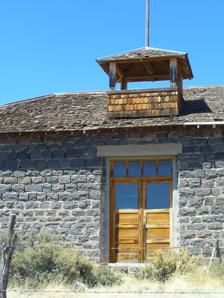
Building: Carson School
Country: United States of America
Year built: 1920
United States historic place Carson School U.S. National Register of Historic Places Location NM 96, Carson, New Mexico Coordinates 36°21′53″N 105°45′55″W / 36.36472°N 105.76528°W / 36.36472; -105.76528 Area 1.3 acres (0.53 ha) Built 1920 Built by Troy and Verde Shupe; Mr. Willis NRHP reference No. 86000233 Added to NRHP February 13, 1986 The Carson School , on New Mexico State Road 96 in Carson, New Mexico , was built in 1920.  It was listed on the National Register of Historic Places in 1986. It was built as a one-room schoolhouse, and was later divided into two classrooms.  William Shupe moved his family to Carson in 1912, and together with others built an irrigation ditch, the Arroyo Aguaje de la Petaca, which enabled irrigation of the Carson area.  The Shupe family grew pinto beans on 212 acres (86 ha).  Troy Shupe, one of his sons, was contracted to build the schoolhouse, and Verde Shupe, another son, hauled water, stone and lumber used in the structure.  A stonemason , Mr. Willis, shaped the native basalt rock quarried from nearby.  The school is the only surviving one of several works by Mr. Willis in the area. About 40 students attended the school at its peak, when the Carson community had a population of about 150. The schoolhouse also served for Mormon church services, and occasionally for funerals.  After 1932, when education was consolidated away, the building was used for community activities such as dances, potluck dinners, and country fairs. References